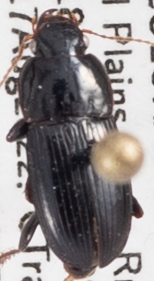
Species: Harpalus ellipsis
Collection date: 2022-08-17
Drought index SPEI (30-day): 0.13
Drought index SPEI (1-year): -1.45
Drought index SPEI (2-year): -1.13